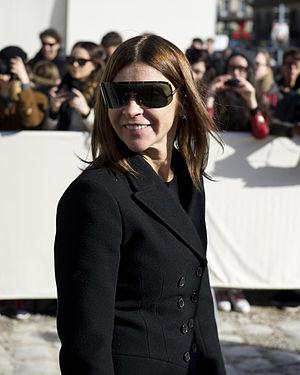
Carine Roitfeld, née à Paris le 19 septembre 1954, est une journaliste, styliste, et mannequin française. Elle débute comme mannequin puis rapidement comme journaliste, ainsi que styliste pour le magazine Elle. Sa rencontre avec le styliste Tom Ford lui ouvre les portes des marques Gucci et Yves Saint Laurent. À partir de 2001, Carine Roitfeld est la rédactrice en chef de Vogue Paris, l'édition française du puissant magazine américain Vogue, pendant une dizaine d'années ; elle est alors une personnalité influente du domaine de la mode. En septembre 2012, Carine Roitfeld lance son propre magazine, le CR Fashion Book, lancement qui donnera lieu à la réalisation d'un documentaire intitulé Mademoiselle C.. Le mois suivant, elle est nommée au poste de « Global Fashion Director » pour la trentaine d'éditions du magazine Harper's Bazaar.